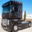
Label: truck